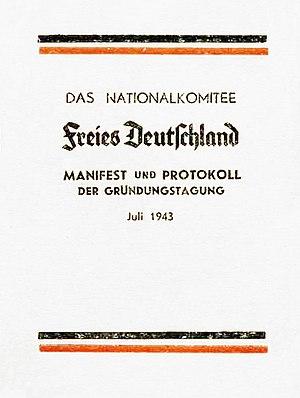
Le Comité national pour une Allemagne libre était une organisation d’Allemands antinazis active en Union soviétique durant la Seconde Guerre mondiale. Les anciens membres du comité joueront un rôle important dans l'édification d'un régime communiste au sein de la zone d'occupation soviétique en Allemagne qui conduira à la création de la République démocratique allemande.